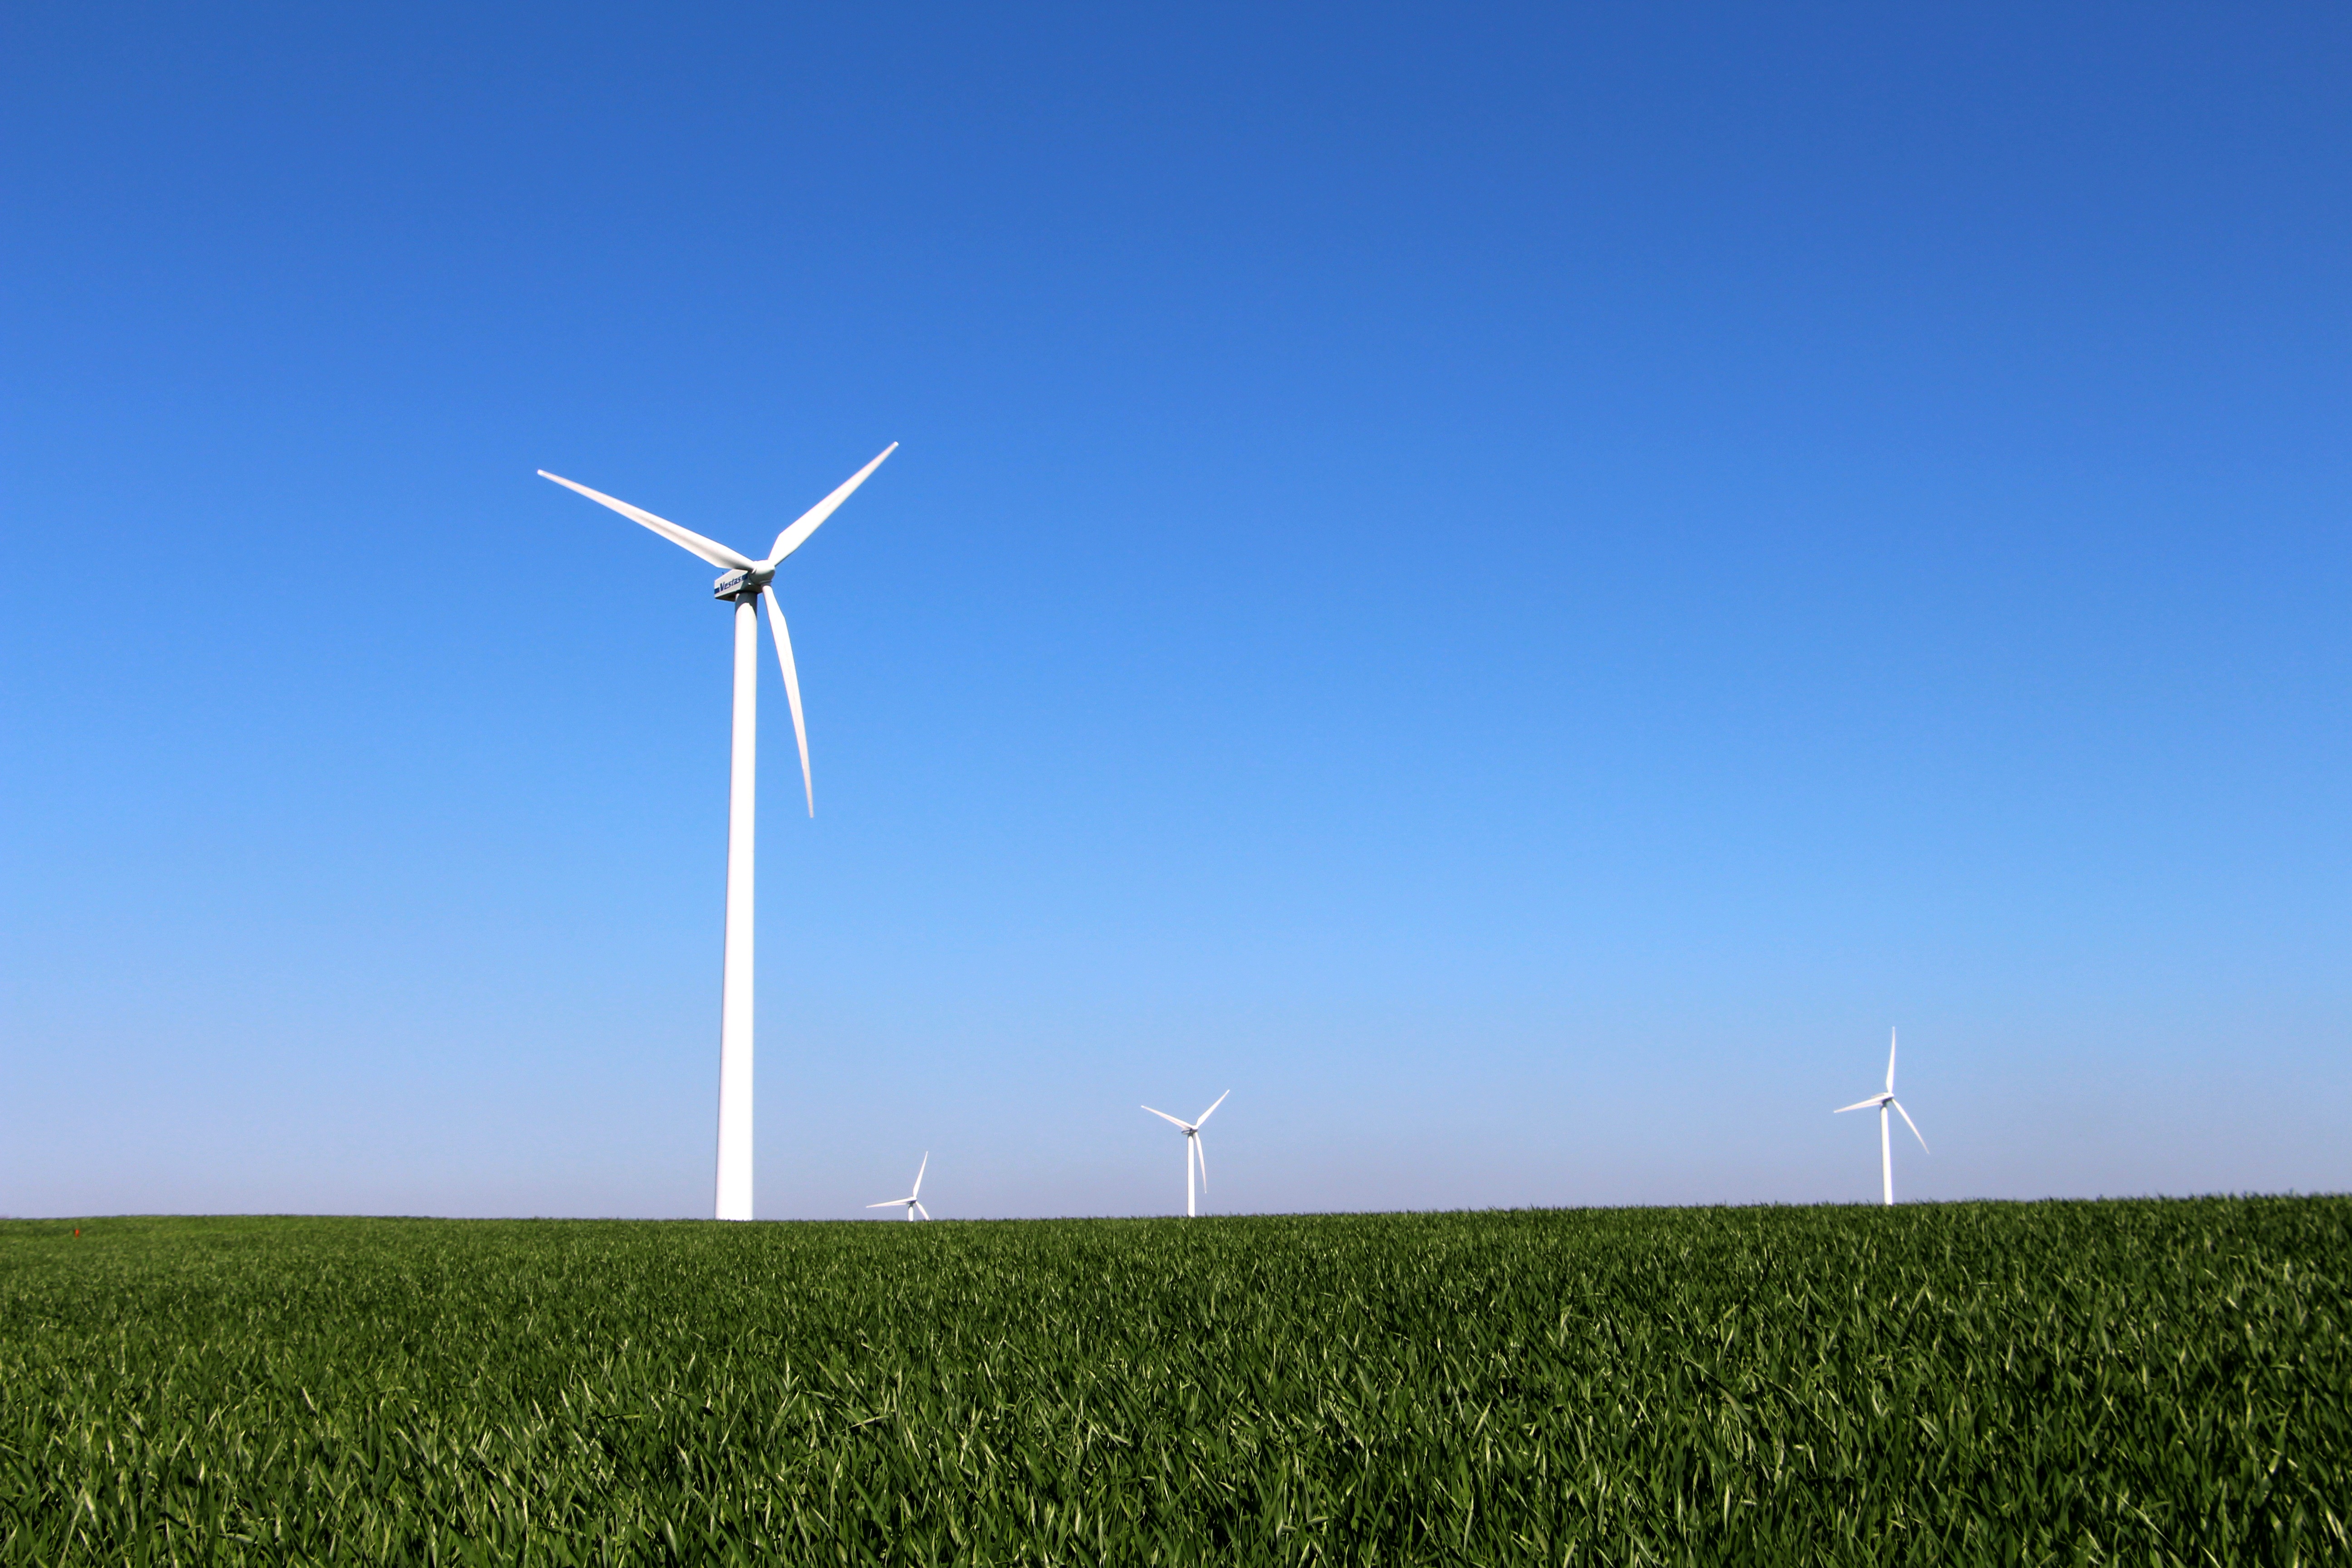
wing, field, prairie, windmill, wind, environment, machine, wind turbine, plain, pinwheel, wind energy, energy, grassland, wind farm, rotor, power generation, wind park, eco electricity, windr der, winkraft